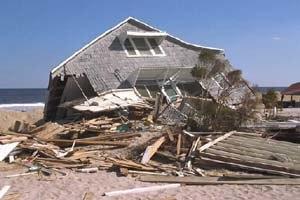
L’ouragan Fran est un ouragan de catégorie 3 qui a frappé le sud-est des États-Unis début septembre 1996. La sixième tempête tropicale nommée, le cinquième ouragan et le quatrième ouragan majeur de la saison 1996 dans l'Atlantique nord, Fran s'est développé à partir d'une onde tropicale près du Cap-Vert sur le 23 août. En raison de la proximité l'ouragan Edouard, la dépression tropicale est restée désorganisée en se déplaçant vers l'ouest. Elle s'est finalement transformée en tempête tropicale le 27 août.